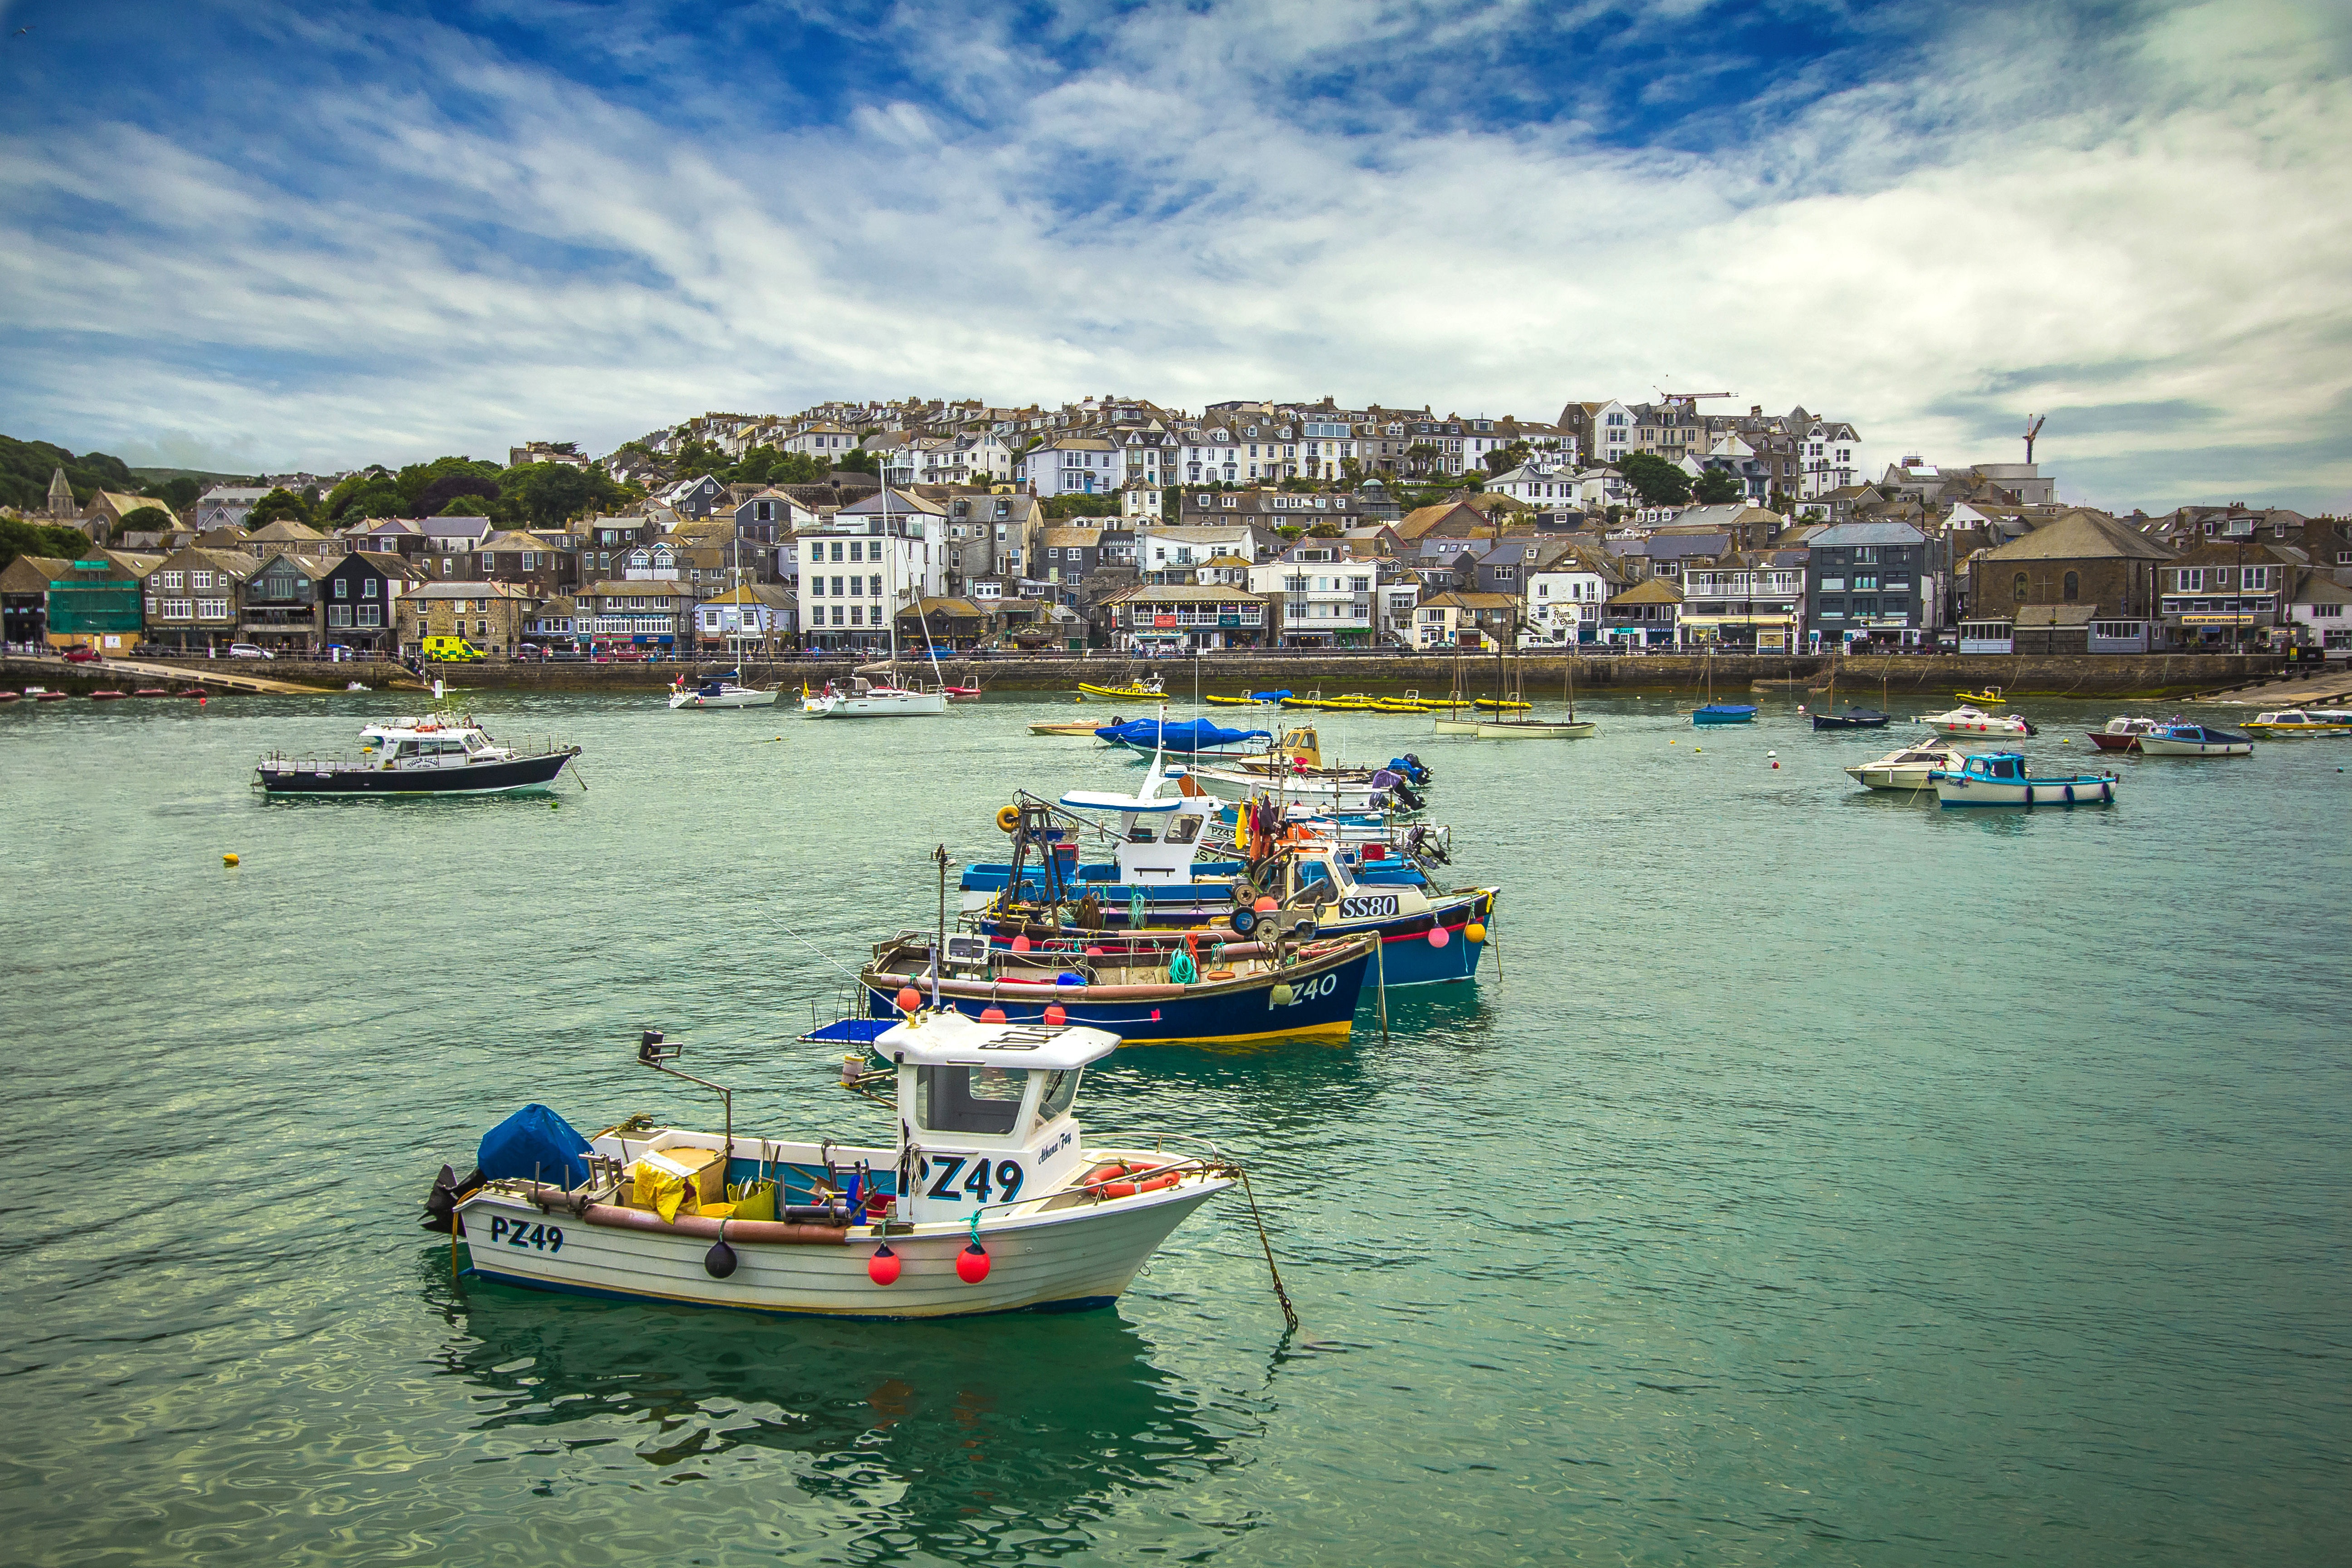
sea, coast, dock, boat, river, vacation, vehicle, bay, harbor, marina, port, waterway, body of water, england, ferry, boating, st ives, the waterfront